2010 International German Open

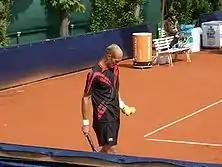
Davydenko was the top seed and defending champion of this event.

The 2010 International German Open was a men's tennis tournament played on outdoor red clay courts. It was the 104th edition of the event known that year as the International German Open and was part of the ATP World Tour 500 series of the 2010 ATP World Tour. It took place at the Am Rothenbaum in Hamburg, Germany, from 19 July through 25 July 2010.